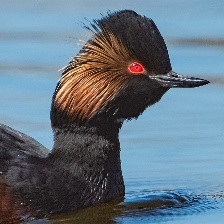
Species: BLACK-NECKED GREBE
Scientific name: PODICEPS NIGRICOLLIS